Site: brandenburg
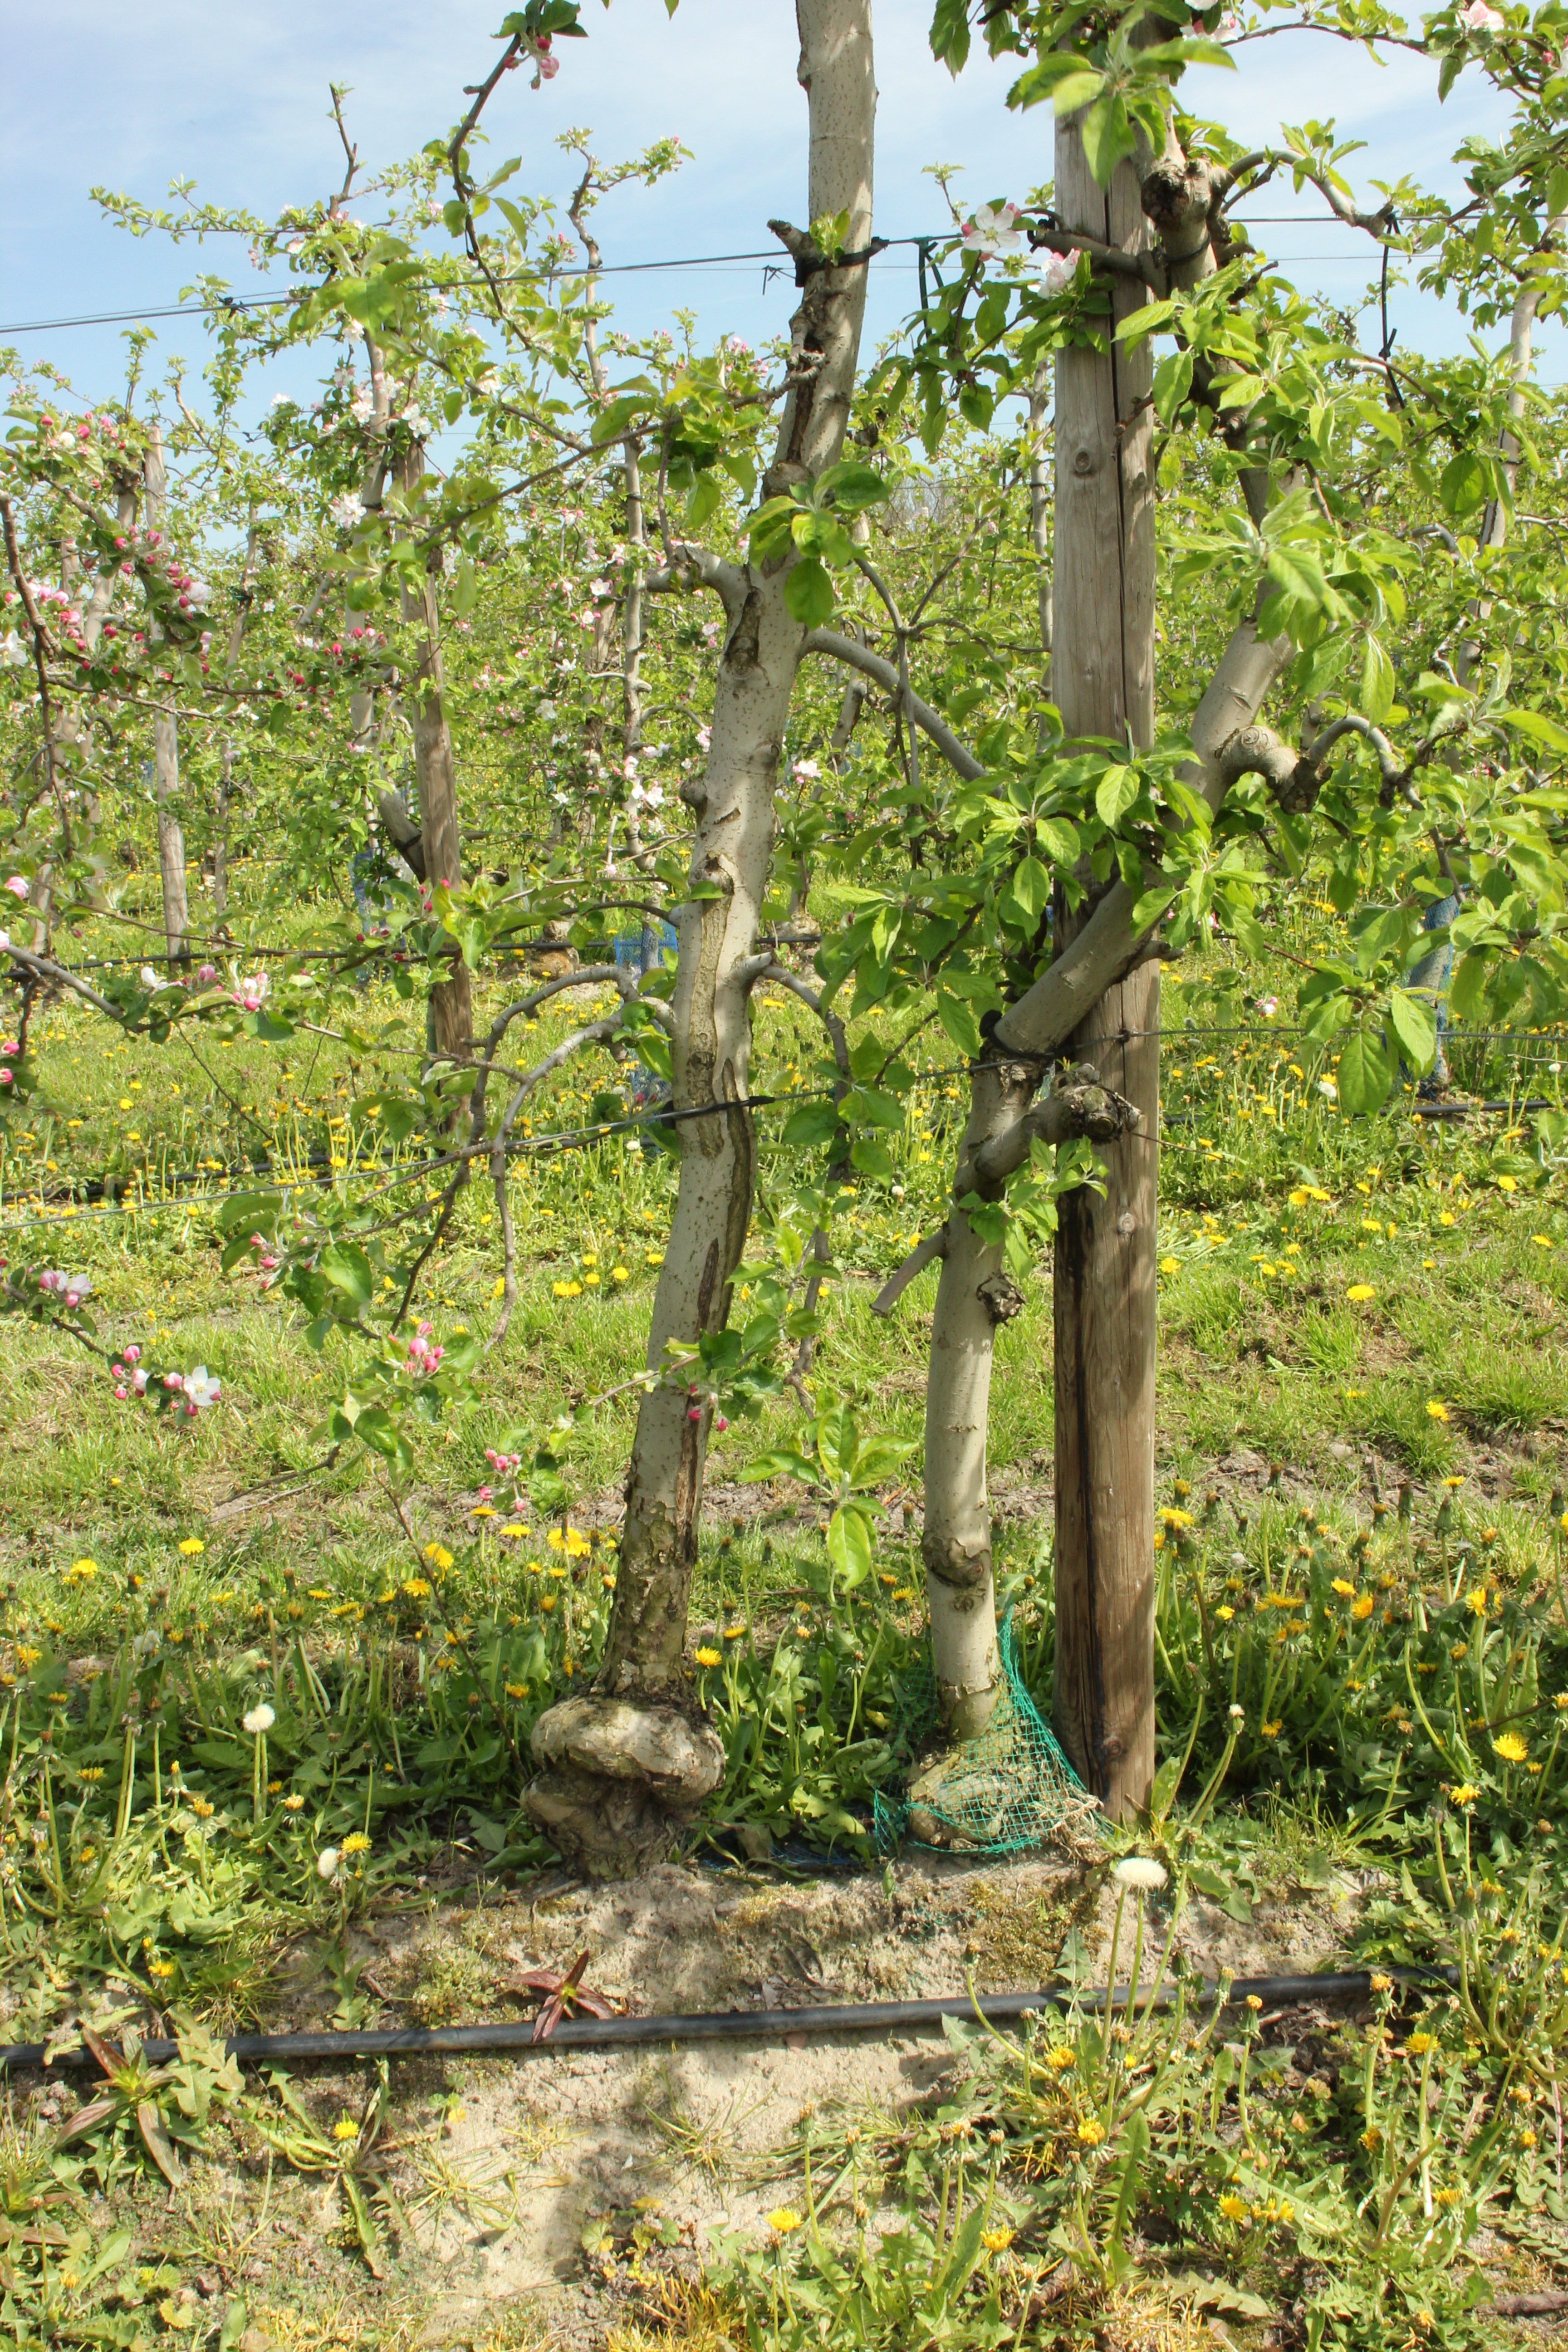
Growth stage (BBCH 60): Flowering